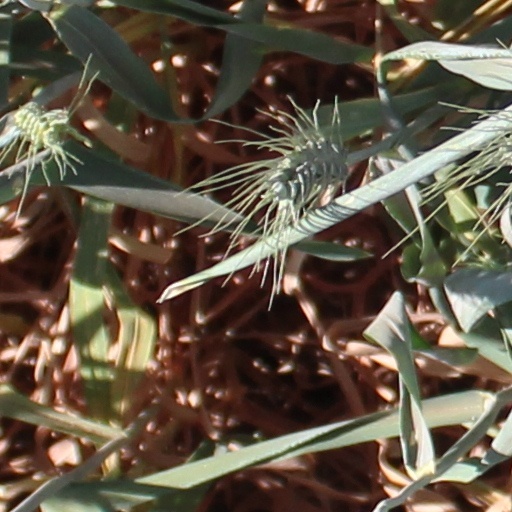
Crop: wheat